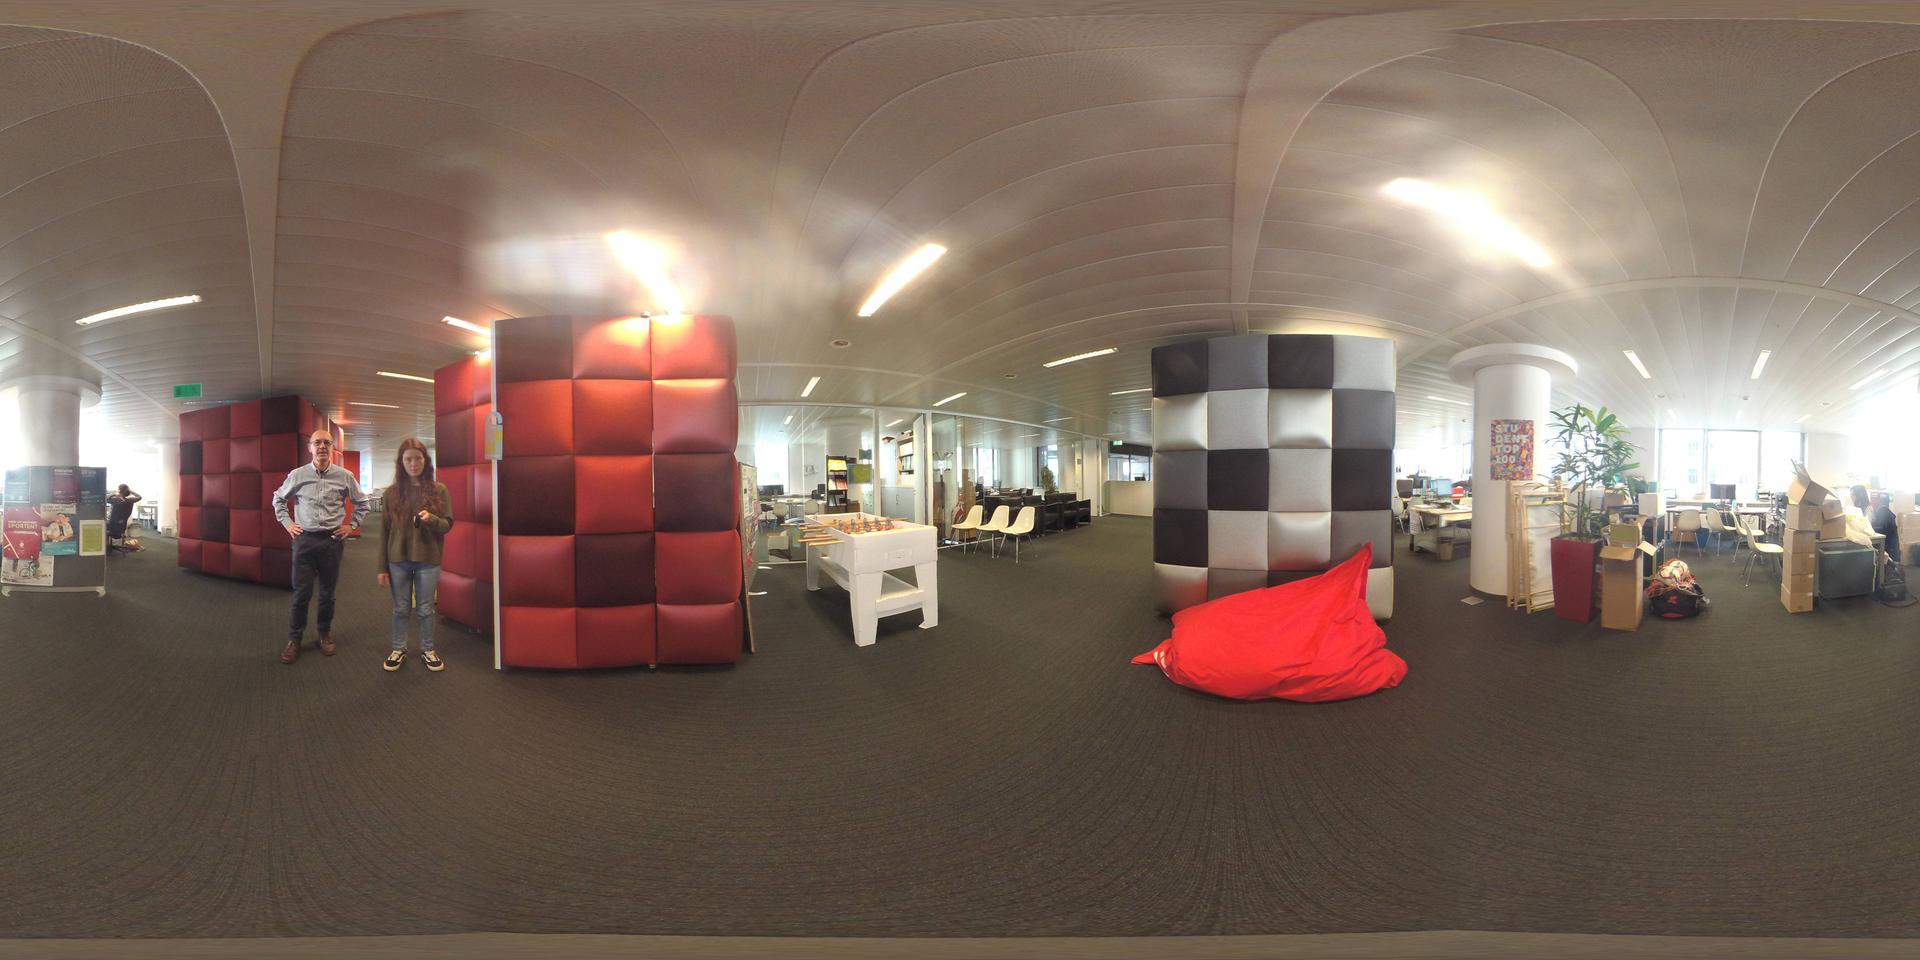
Referred object: the tall potted plant in a red pot

Referred object: the red bean bag

Referred object: the red beanbag in front of the checkered column